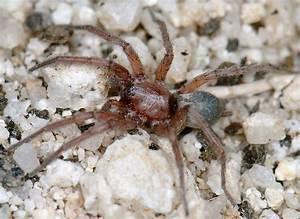
spider